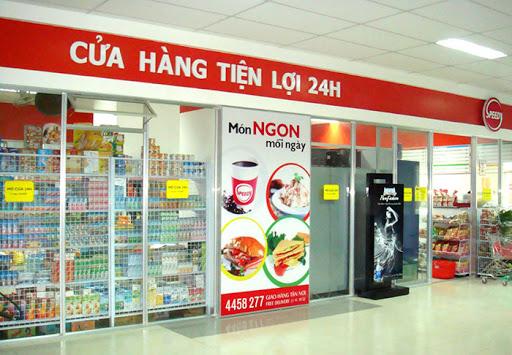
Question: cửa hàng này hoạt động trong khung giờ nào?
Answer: cửa hàng này hoạt động 24 h